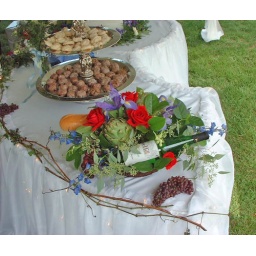
Wedding buffet table flowers by Beikmann Associates